Scar (film)

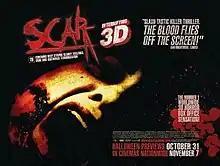
Theatrical release poster

Scar (also known as Scar 3D) is a 2007 American slasher film directed by Jed Weintrob, written by Zack Ford, and starring Angela Bettis.